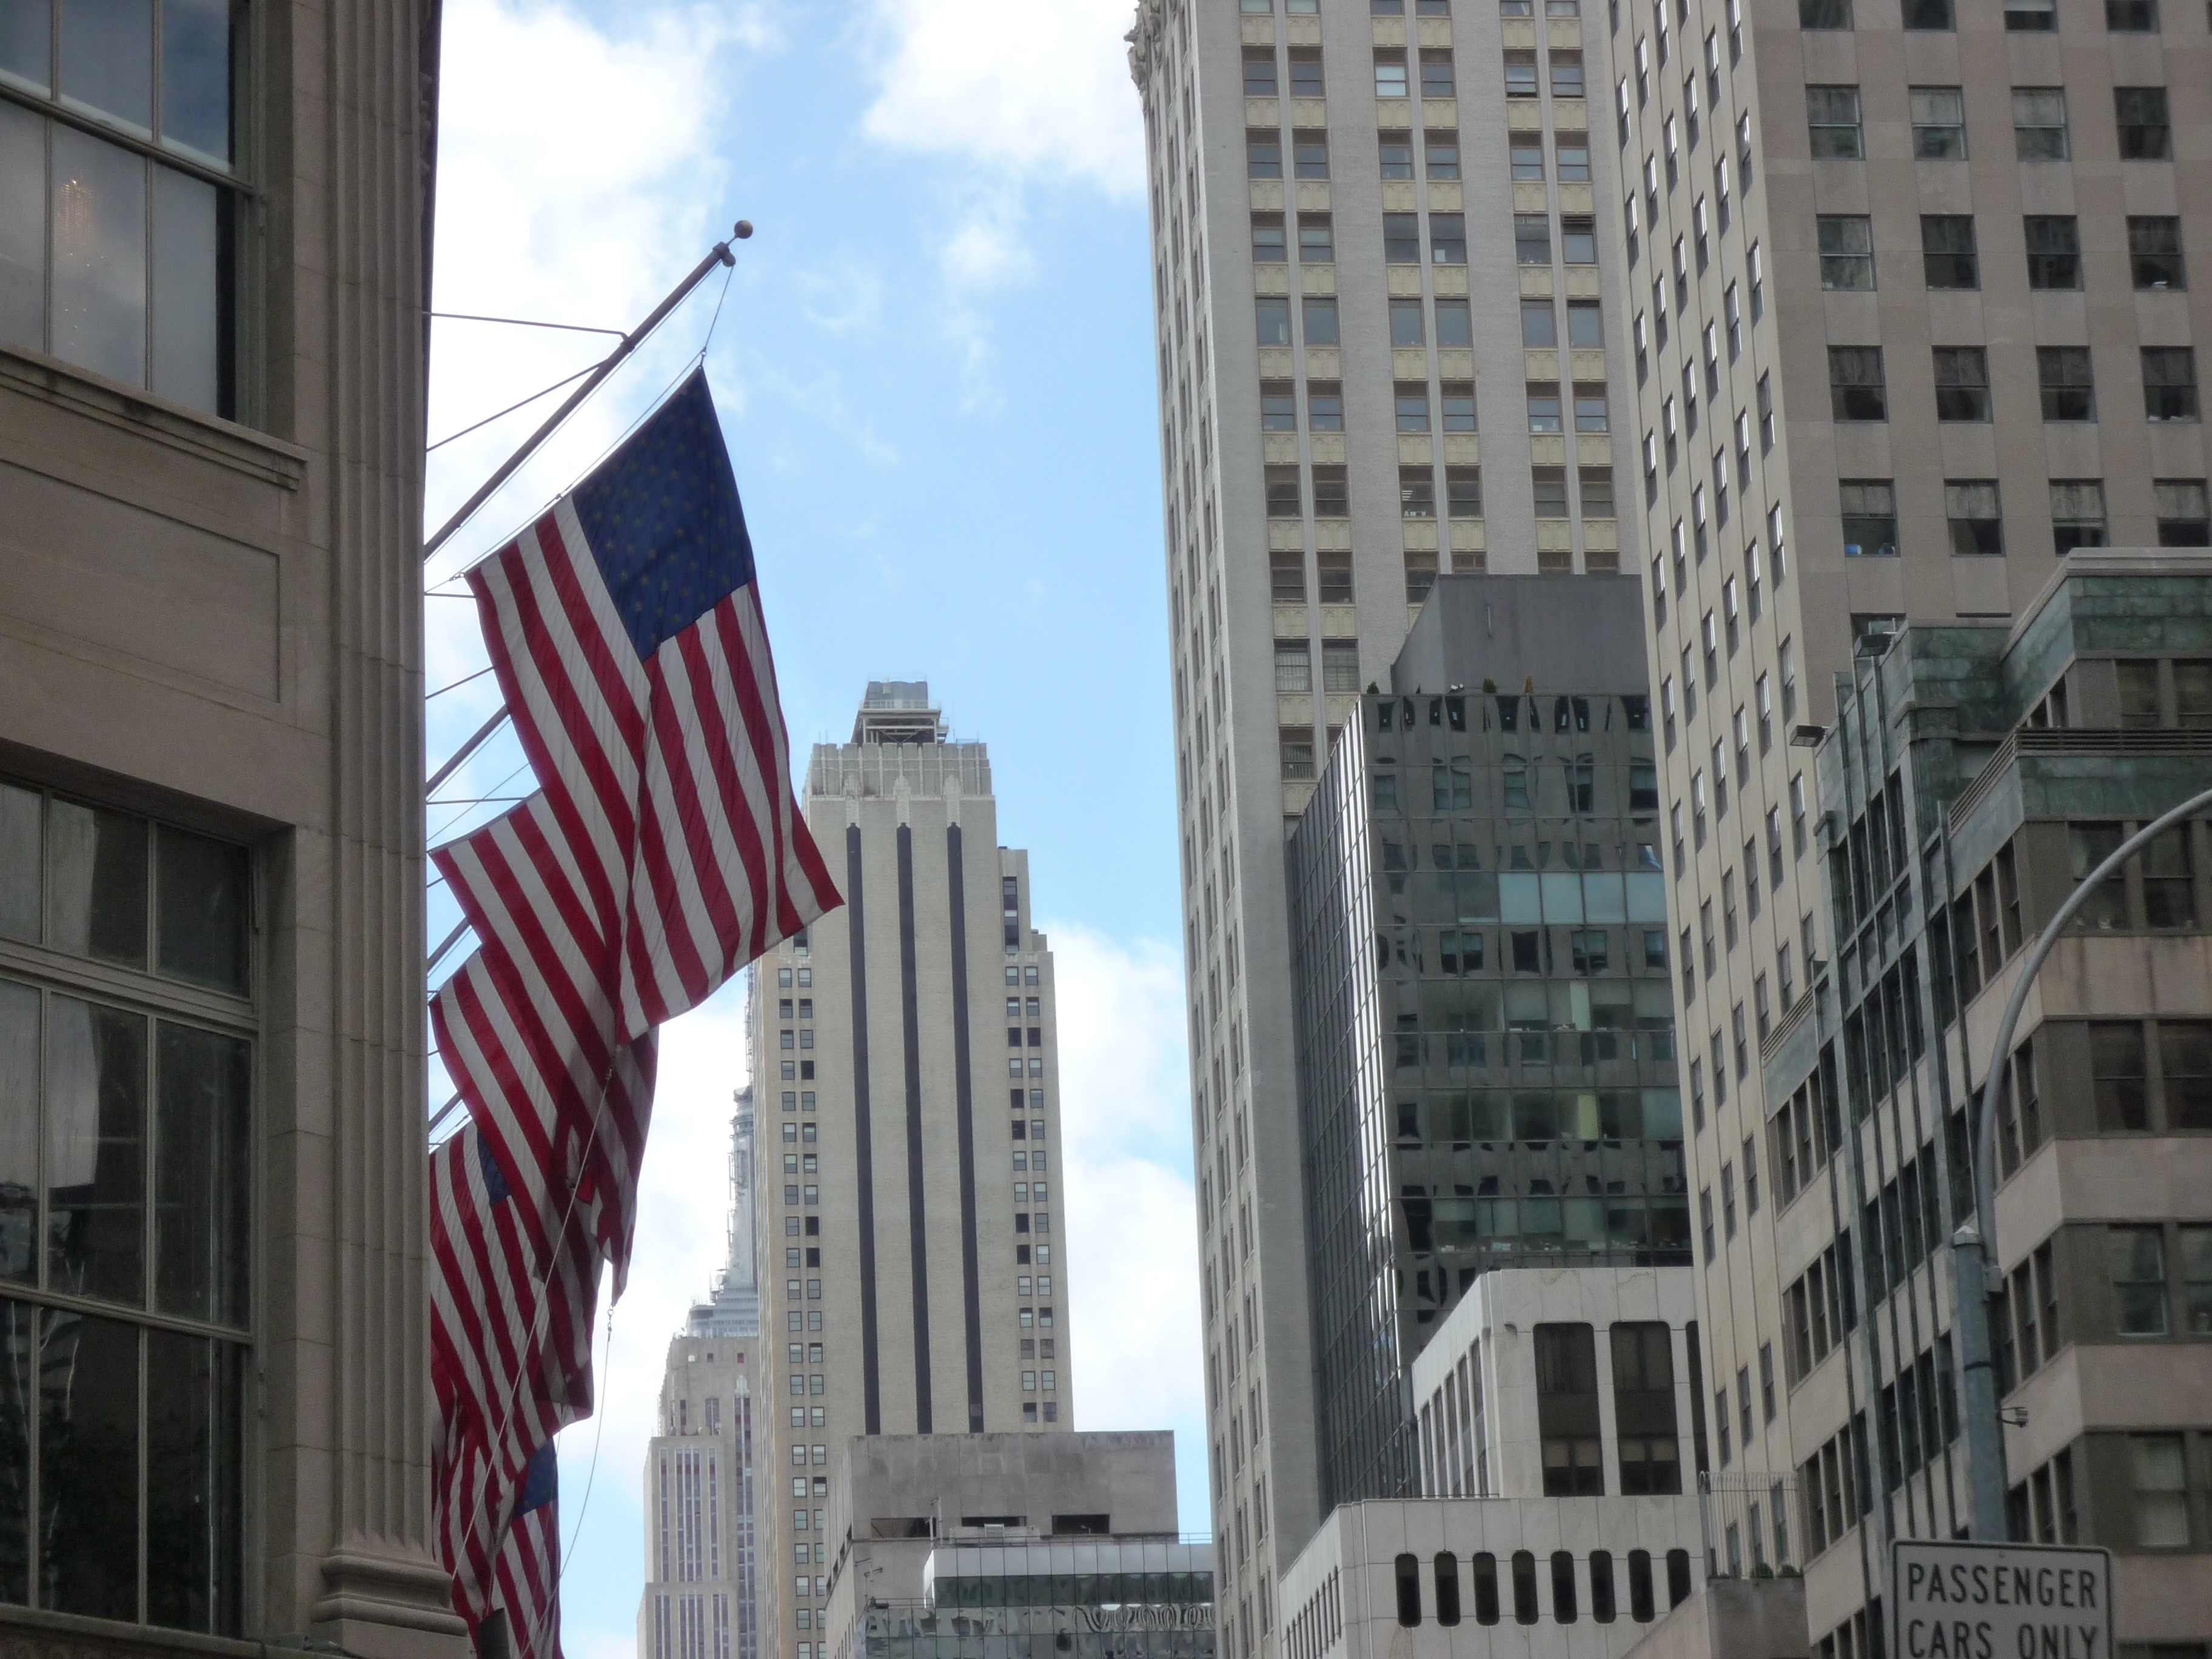
architecture, skyline, street, city, skyscraper, new york, new york city, cityscape, downtown, nyc, flag, usa, facade, tower block, ny, metropolis, condominium, neighbourhood, big apple, urban area, residential area, human settlement, metropolitan area